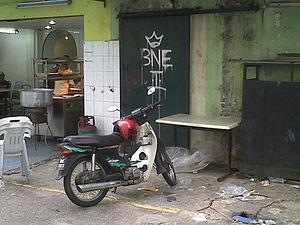
BNE est un « Graffiti-artist » vraisemblablement new yorkais qui a laissé ses œuvres à travers le monde, notamment aux États-Unis, au Canada, en Asie, en Australie, en Europe et en Amérique du Sud. Il utilise le marqueur, la bombe de peinture ou le rouleau, mais surtout l'autocollant au format carte postale, avec les trois lettres en noir sur fond blanc, dont il a posé jusqu'à dix mille exemplaires par mois. Son identité civile est inconnue du public mais il est probable qu'il soit né à la fin des années 1970 ou au début des années 1980.